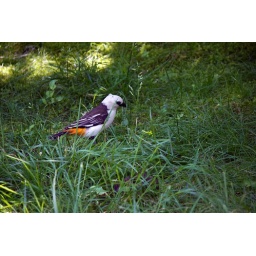
Some unknown...but colorful bird from a trip in May to the zoo.